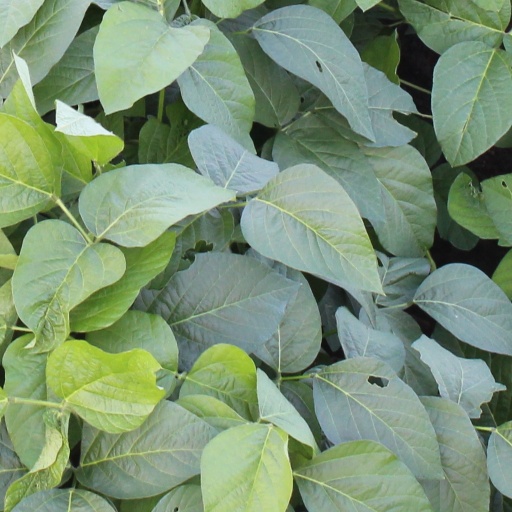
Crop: soybean